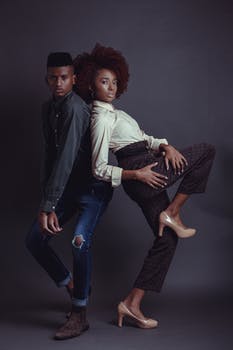
Label: No Watermark